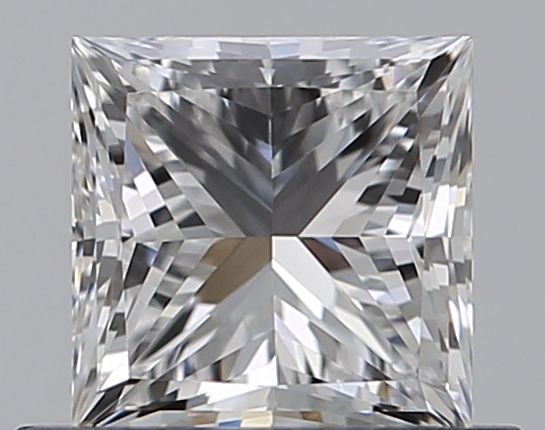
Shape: princess
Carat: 0.51
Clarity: VVS1
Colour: E
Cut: EX
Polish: EX
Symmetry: VG
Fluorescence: N
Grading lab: GIA
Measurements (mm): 4.29 x 4.27 x 3.14